Crested chickens

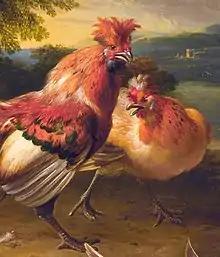
Detail of "Kippen en eenden" by Melchior d'Hondecoeter, "circa" 1680

Crested chickens are a group of ornamental chicken breeds characterised by a tuft or crest of upward-pointing feathers on the head.